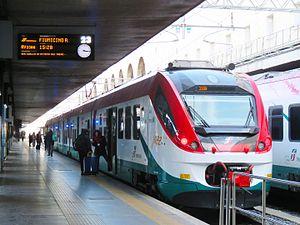
Le Leonardo Express est une liaison ferroviaire reliant la gare et l'aéroport de Fiumicino, à Rome-Termini. Elle est exploitée par Trenitalia.